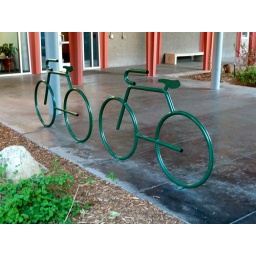
Maybe I hide in my house too much, but I've never seen bike-shaped bike racks.